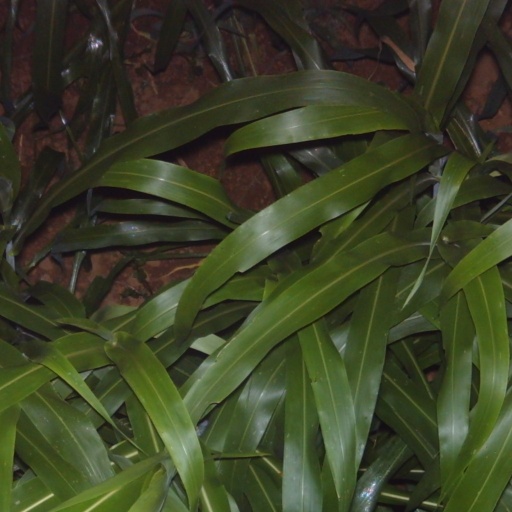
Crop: sorghum